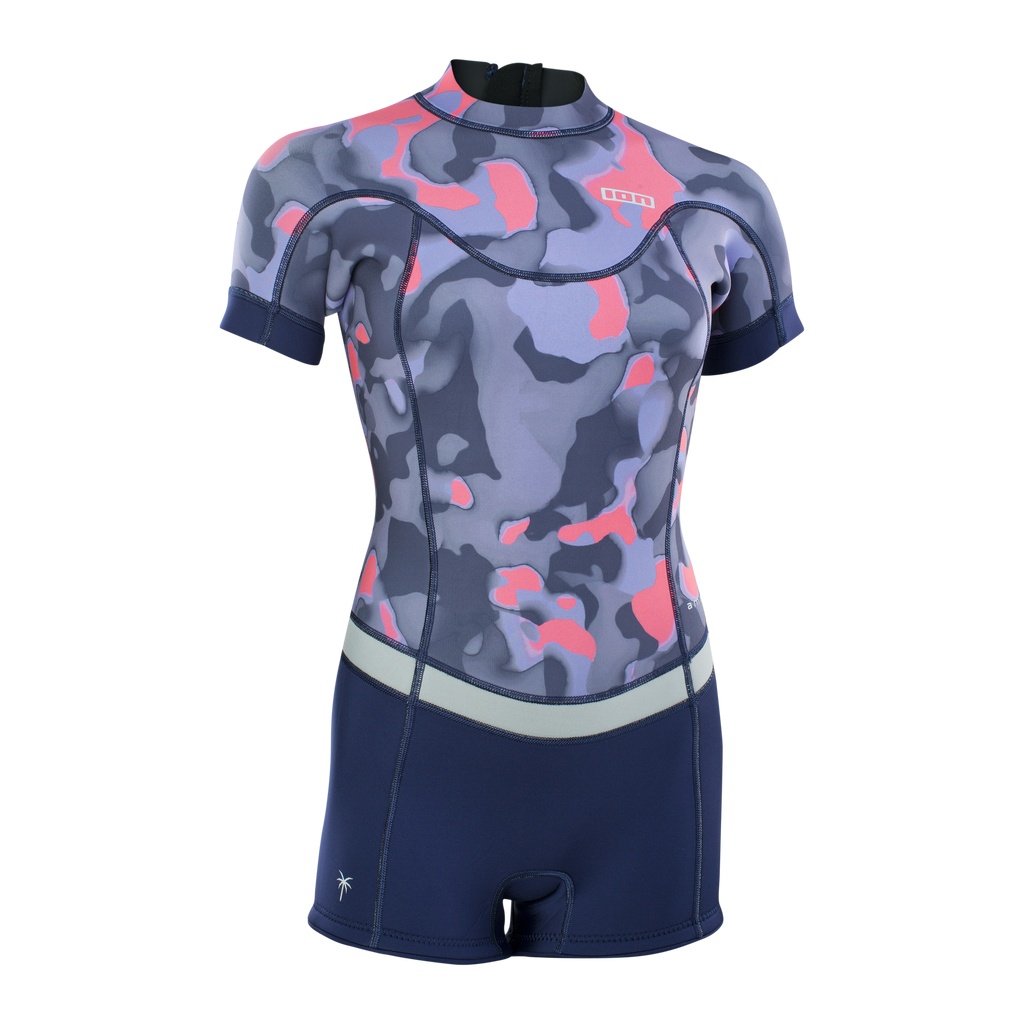
Amaze Shorty 2.5 BZ
The Amaze Shorty 2.5 SS Back Zip is for all water women who want to conquer the oceans with confidence. This short-sleeved summer style provides just the right fit for light protection against wind and sun rays. Flexible neoprene offers optimal freedom of movement while our super-smooth Silk_Stuff inside lining increases wearing comfort to the max. Thanks to fused edges and reinforced seams, this summer style does not only look good but comes with the sturdiness you need on your adventures.
Brand: ION
Category: Sporting Goods > Outdoor Recreation > Boating & Water Sports > Boating & Water Sport Apparel > Wetsuits > Shorty Wetsuits